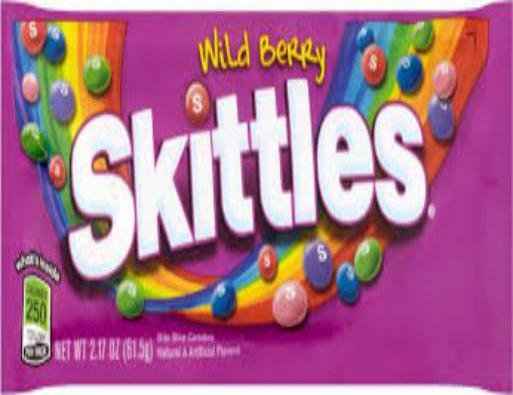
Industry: Food